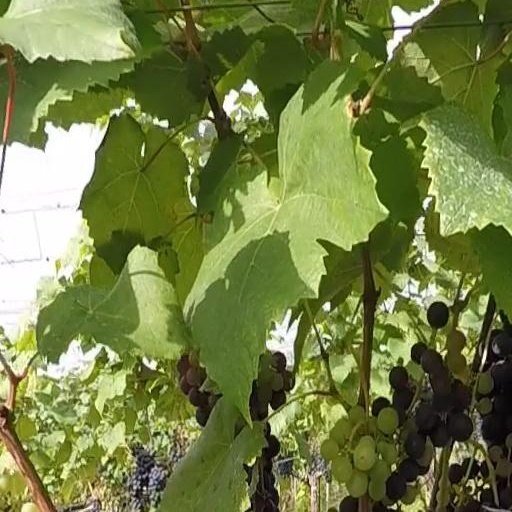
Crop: grape